World Surfing Reserves

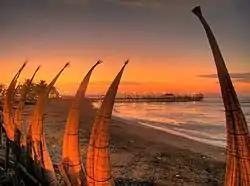
Caballitos de totora in Huanchaco beach sunset. Caballitos de Totora are considered one of the first ways of surfing.

The mission of the World Surfing Reserves (WSR) program is to gain international recognition and support for wave and coastal protection around the world by creating a global network of designated surfing reserves. WSR also recognizes environmental, social, cultural and economic benefits of waves. WSR was created in conjunction with National Surfing Reserves Australia, and has established partnerships with the International Surfing Association (ISA), and Stanford University's Center for Responsible Travel (CREST). WSR is also affiliated with the Surf Conservation Partnership led by Conservation International.